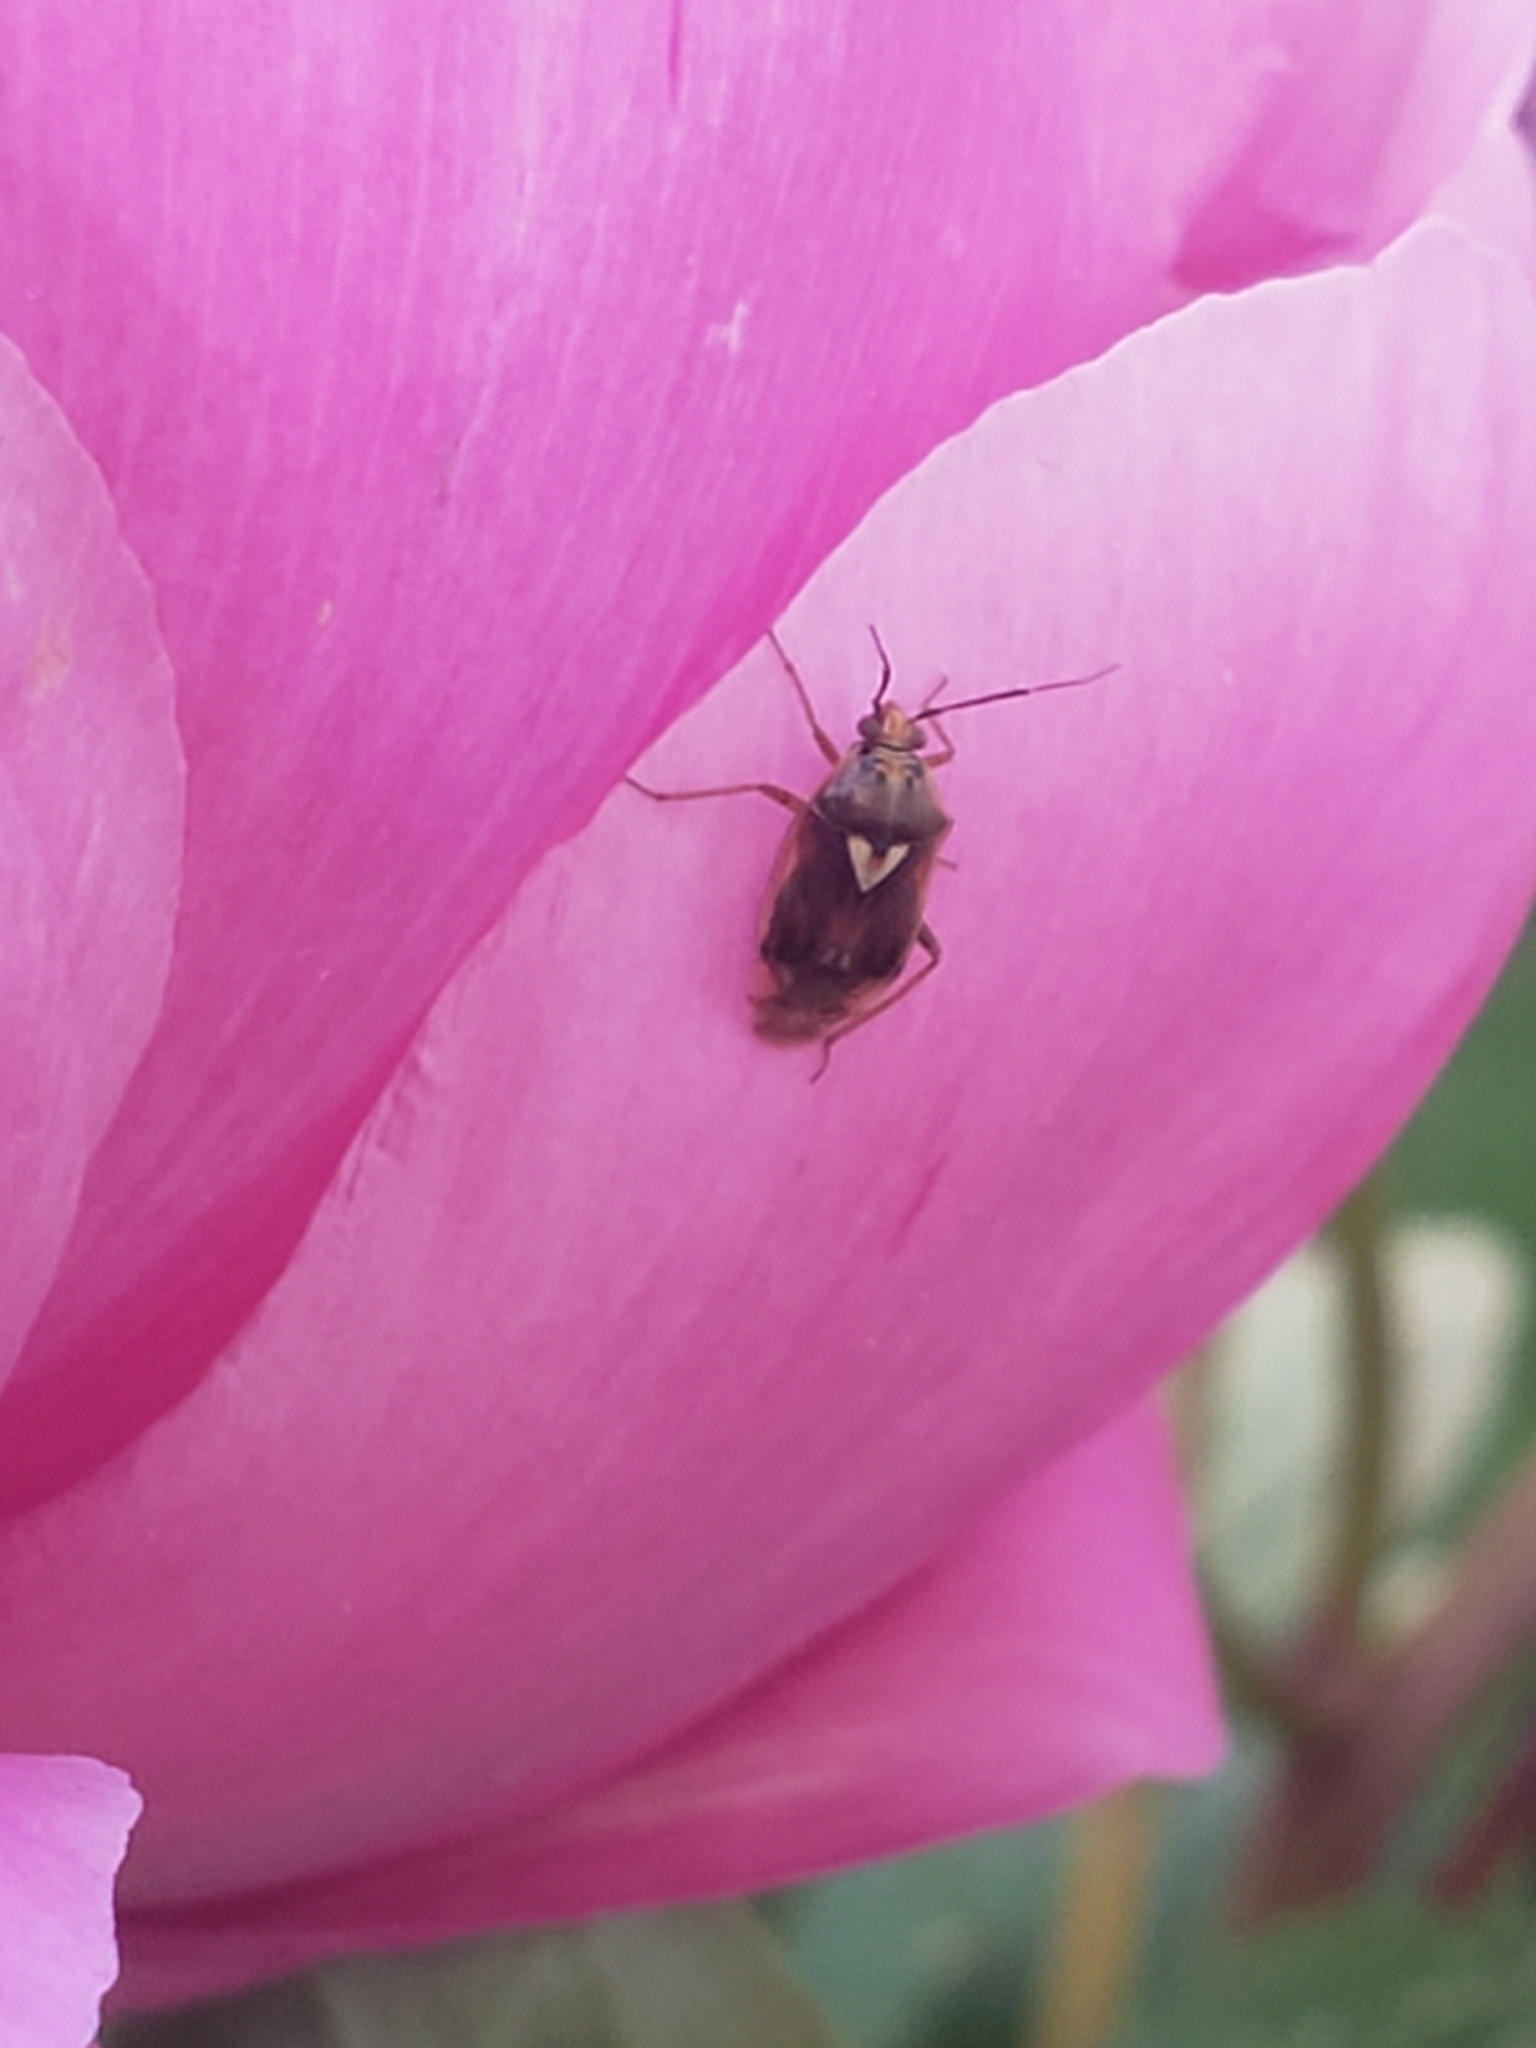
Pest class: lygus_bug